Describe the emotion expressed in this image:  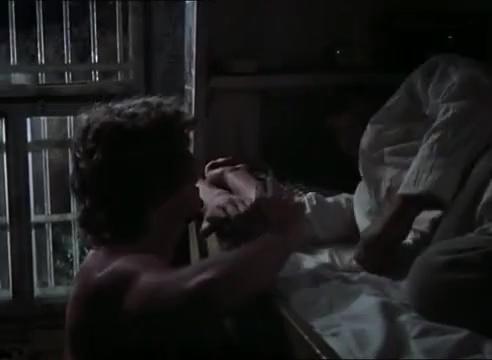
This person displays Suffering, valence and arousal with low intensity.